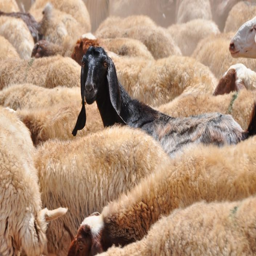
the black sheep of the family